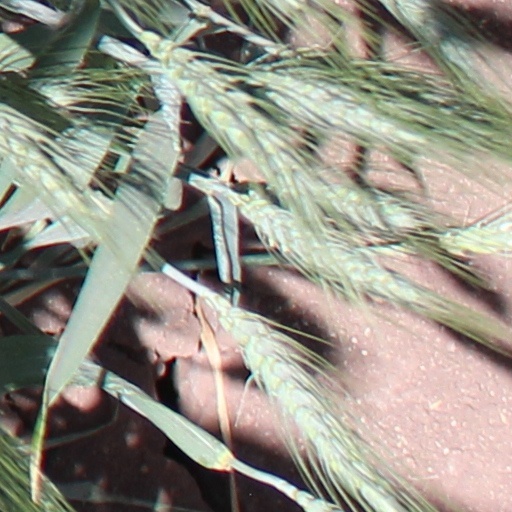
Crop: wheat